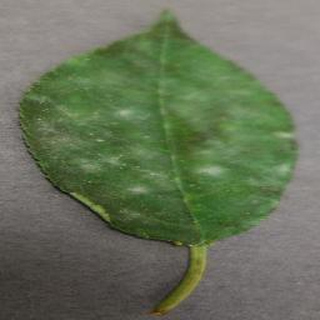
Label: cherry_powdery_mildew